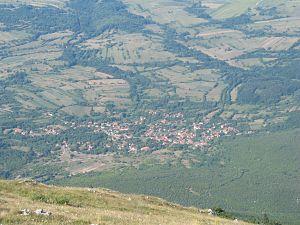
Mirovo est un village de Serbie situé dans la municipalité de Boljevac, district de Zaječar. Au recensement de 2011, il comptait 140 habitants.